Maison Talbooth, Dedham

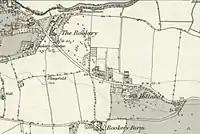
Map of Dedham in 1875 showing the Maison Talbooth which was then called Hillands

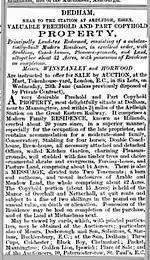
Ad for sale in 1867

Caroline L'Estrange Collyer (1789–1866) built Maison Talbooth (then called Hillands) in about 1850. She commissioned the notable architect from Norwich, John Brown, to undertake the construction. Caroline was born in 1789 in Norwich, Norfolk. Her father was Thomas Glover Ewen (1747–1813) who was a wealthy landowner who lived in Norwich. Her brother was Thomas L'Estrange Ewen. In 1817 she married the Reverend Edward Collyer who was the only son of Charles Collyer owner of Gunthorpe Hall (which still exists). This family is listed in the book on the gentry called "visitation of England and Wales. The couple had only one child Louisa Maria Collyer and unfortunately at the age of only 37 Edward died leaving Caroline a widow with one daughter. She erected a memorial in his honour at Gunthorpe Church which can be seen here